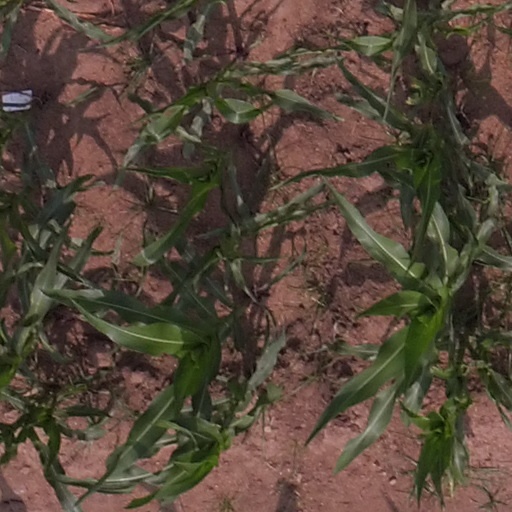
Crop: maize; corn